Sgt. Pepper's Lonely Hearts Club Band

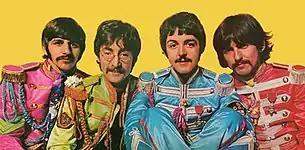
"Sgt. Pepper" inner gatefold. McCartney (in blue) wears a badge on his left sleeve that bears the initials O.P.P. McCartney acquired the badge when the Beatles were on tour in Canada; the initials stand for "Ontario Provincial Police".

In his book on ambient music, "The Ambient Century", Mark Prendergast views "Sgt. Pepper" as the Beatles' "homage" to Stockhausen and Cage, adding that its "rich, tape-manipulated sound" shows the influence of electronic and experimental composer Pierre Schaeffer. Martin recalled that "Sgt. Pepper" "grew naturally out of "Revolver"", marking "an era of almost continuous technological experimentation". The album was recorded using four-track equipment, since eight-track tape recorders were not operational in commercial studios in London until late 1967. As with previous Beatles albums, the "Sgt. Pepper" recordings made extensive use of reduction mixing, a technique in which one to four tracks from one recorder are mixed and dubbed down onto a master four-track machine, enabling the engineers to give the group a virtual multitrack studio. EMI's Studer J37 four-track machines were well suited to reduction mixing, as the high quality of the recordings that they produced minimised the increased noise associated with the process. When recording the orchestra for "A Day in the Life", Martin synchronised a four-track recorder playing the Beatles' backing track to another one taping the orchestral overdub. The engineer Ken Townsend devised a method for accomplishing this by using a 50 Hz control signal between the two machines.